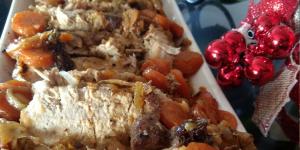
lomo de cerdo en escabeche